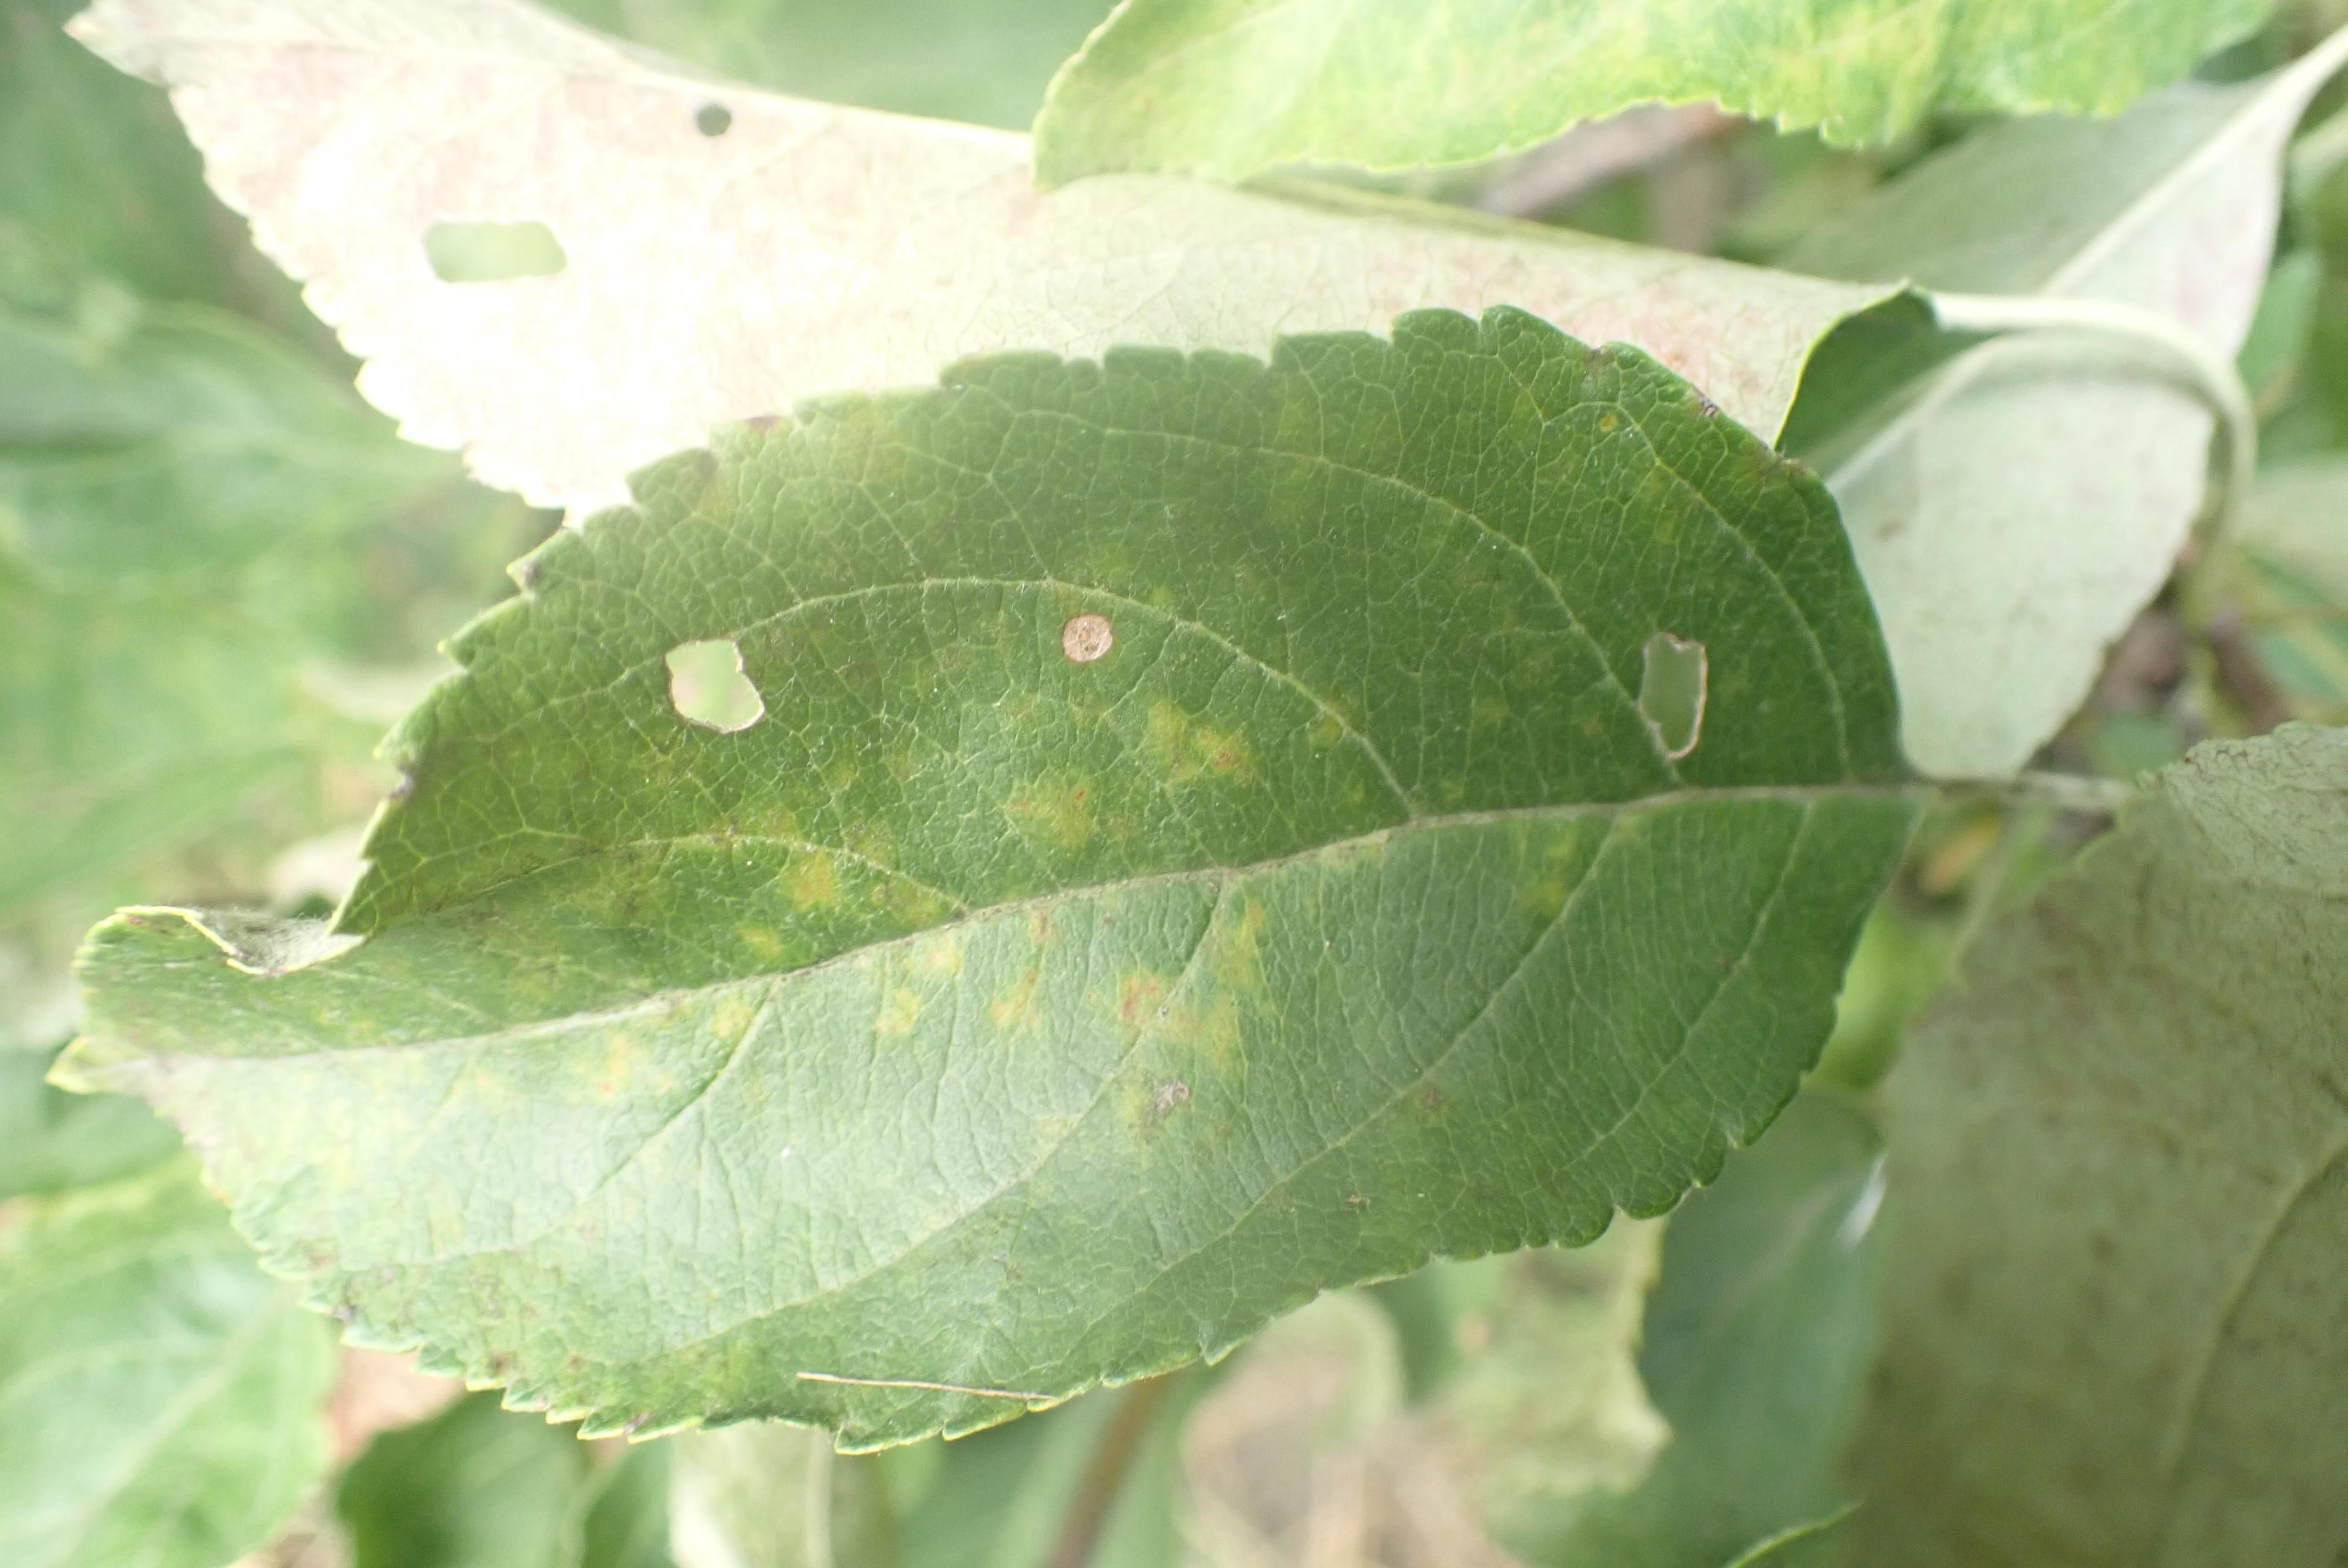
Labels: scab, frog_eye_leaf_spot